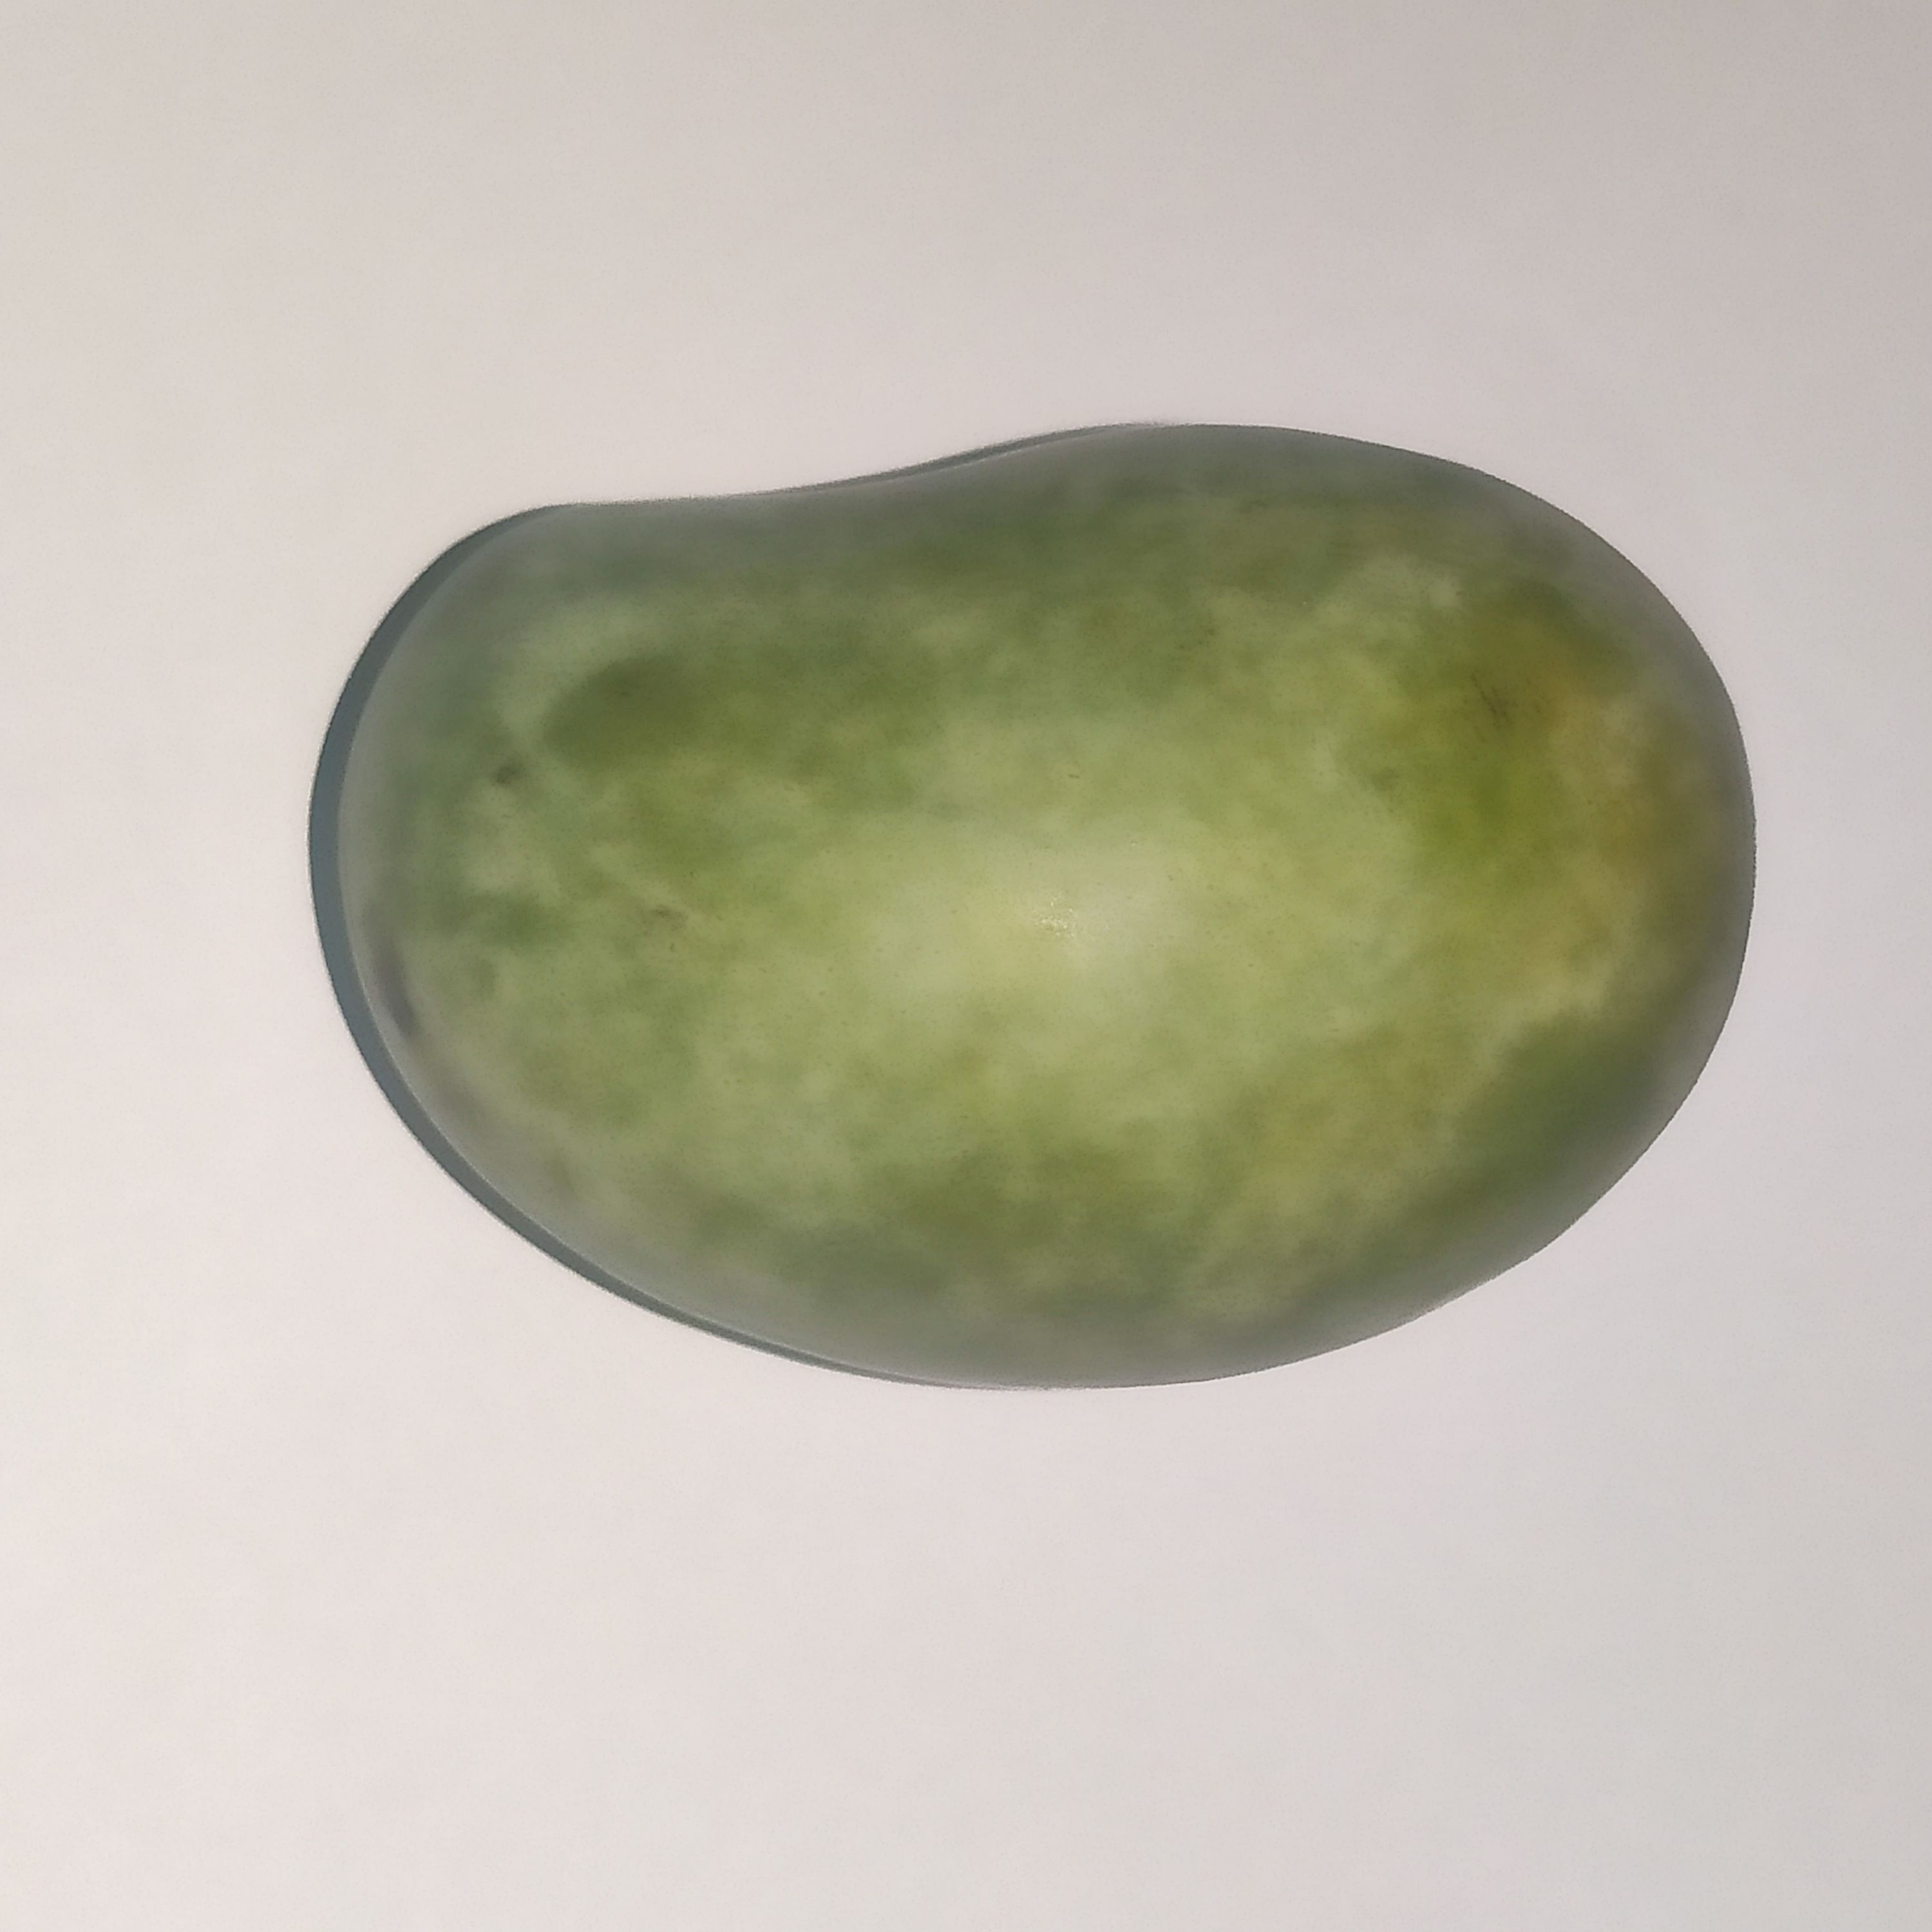
Fruit: mango
Grade: 1st-grade